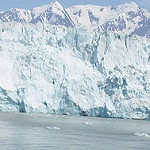
Label: glacier